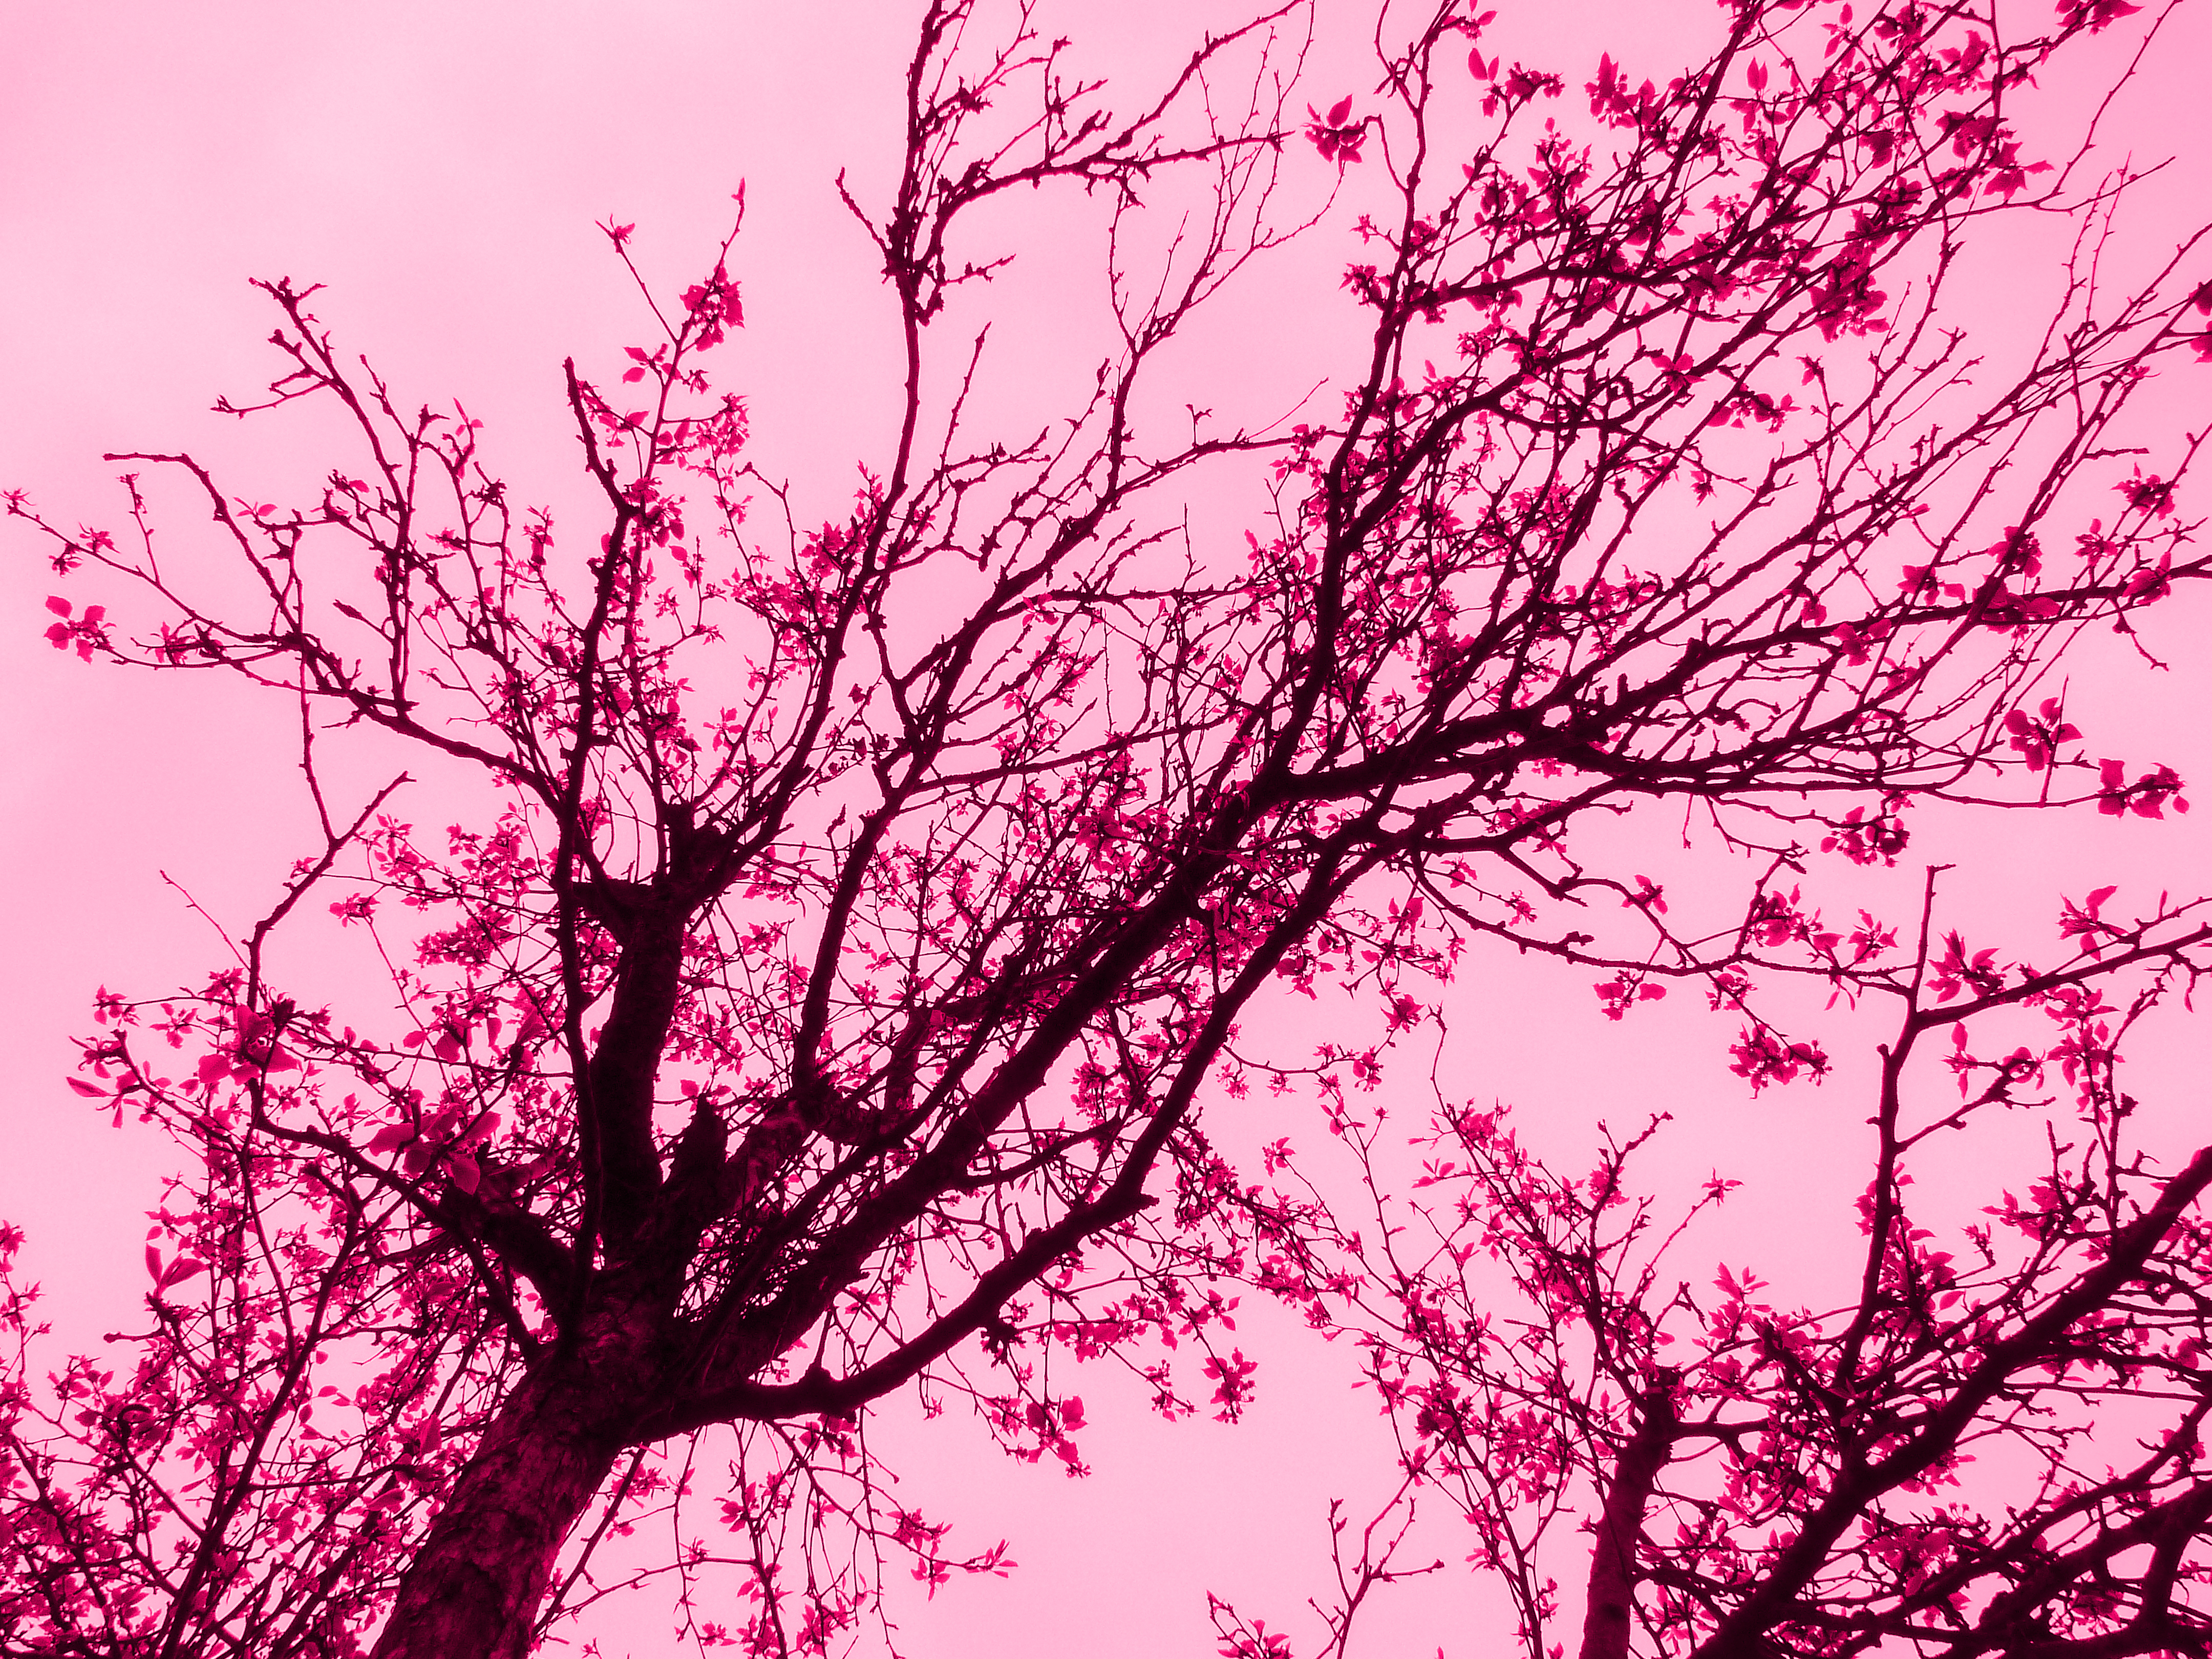
nature, art, creative, pink, color, style, artistic, retro, vintage, garden, backgrounds, sky, flower, plant, botany, leaf, twig, tree, natural landscape, vegetation, sunlight, atmospheric phenomenon, trunk, woody plant, morning, magenta, deciduous, Tints and shades, dusk, blossom, flowering plant, landscape, afterglow, stock photography, People in nature, evening, plant stem, painting, petal, cloud, pattern, visual arts, illustration, peach, still life photography